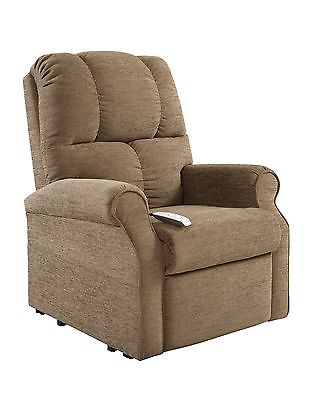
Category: chair